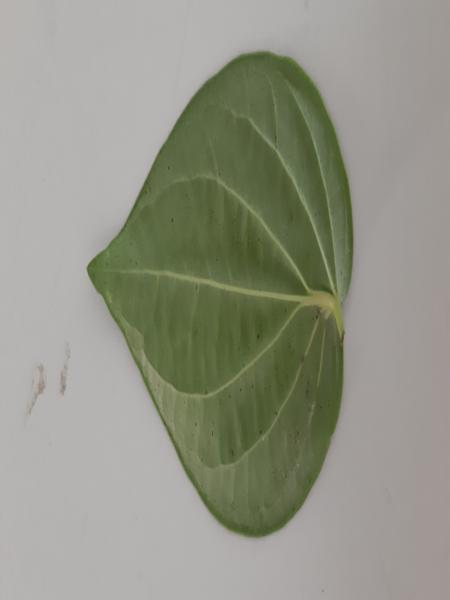
Plant: Betel